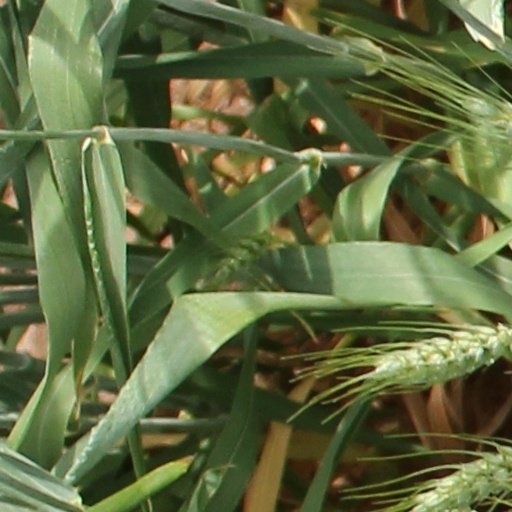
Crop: wheat